Kartamyshevska Street

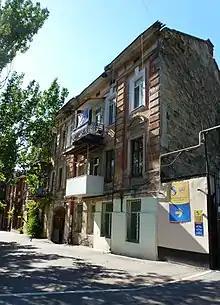
The eclectic-style Kartamyshevska 14, owned by Meer M. Kanela in 1902 and 1903, in June 2017

On behalf of Ivan Solyanikov, Vassily Lobanov petitioned for the construction of a two-storey stone house at the corner of Karamyshevska and Kosvennaya Streets (Kartamyshevskaya Street, 11 and Kosvennaya Street, 76) in 1893; the plan was approved on 16 August of that year. The house's architect was named Ottone. In 1898, the property belonged to A. F. Solyannikova. Kartomyshevska Street was first named on the city map in 1894. A petroleum factory owned by a man named Lang existed on the street in the late 19th century, and a mining engineer named Yushkin was summoned from Grozny to work there.